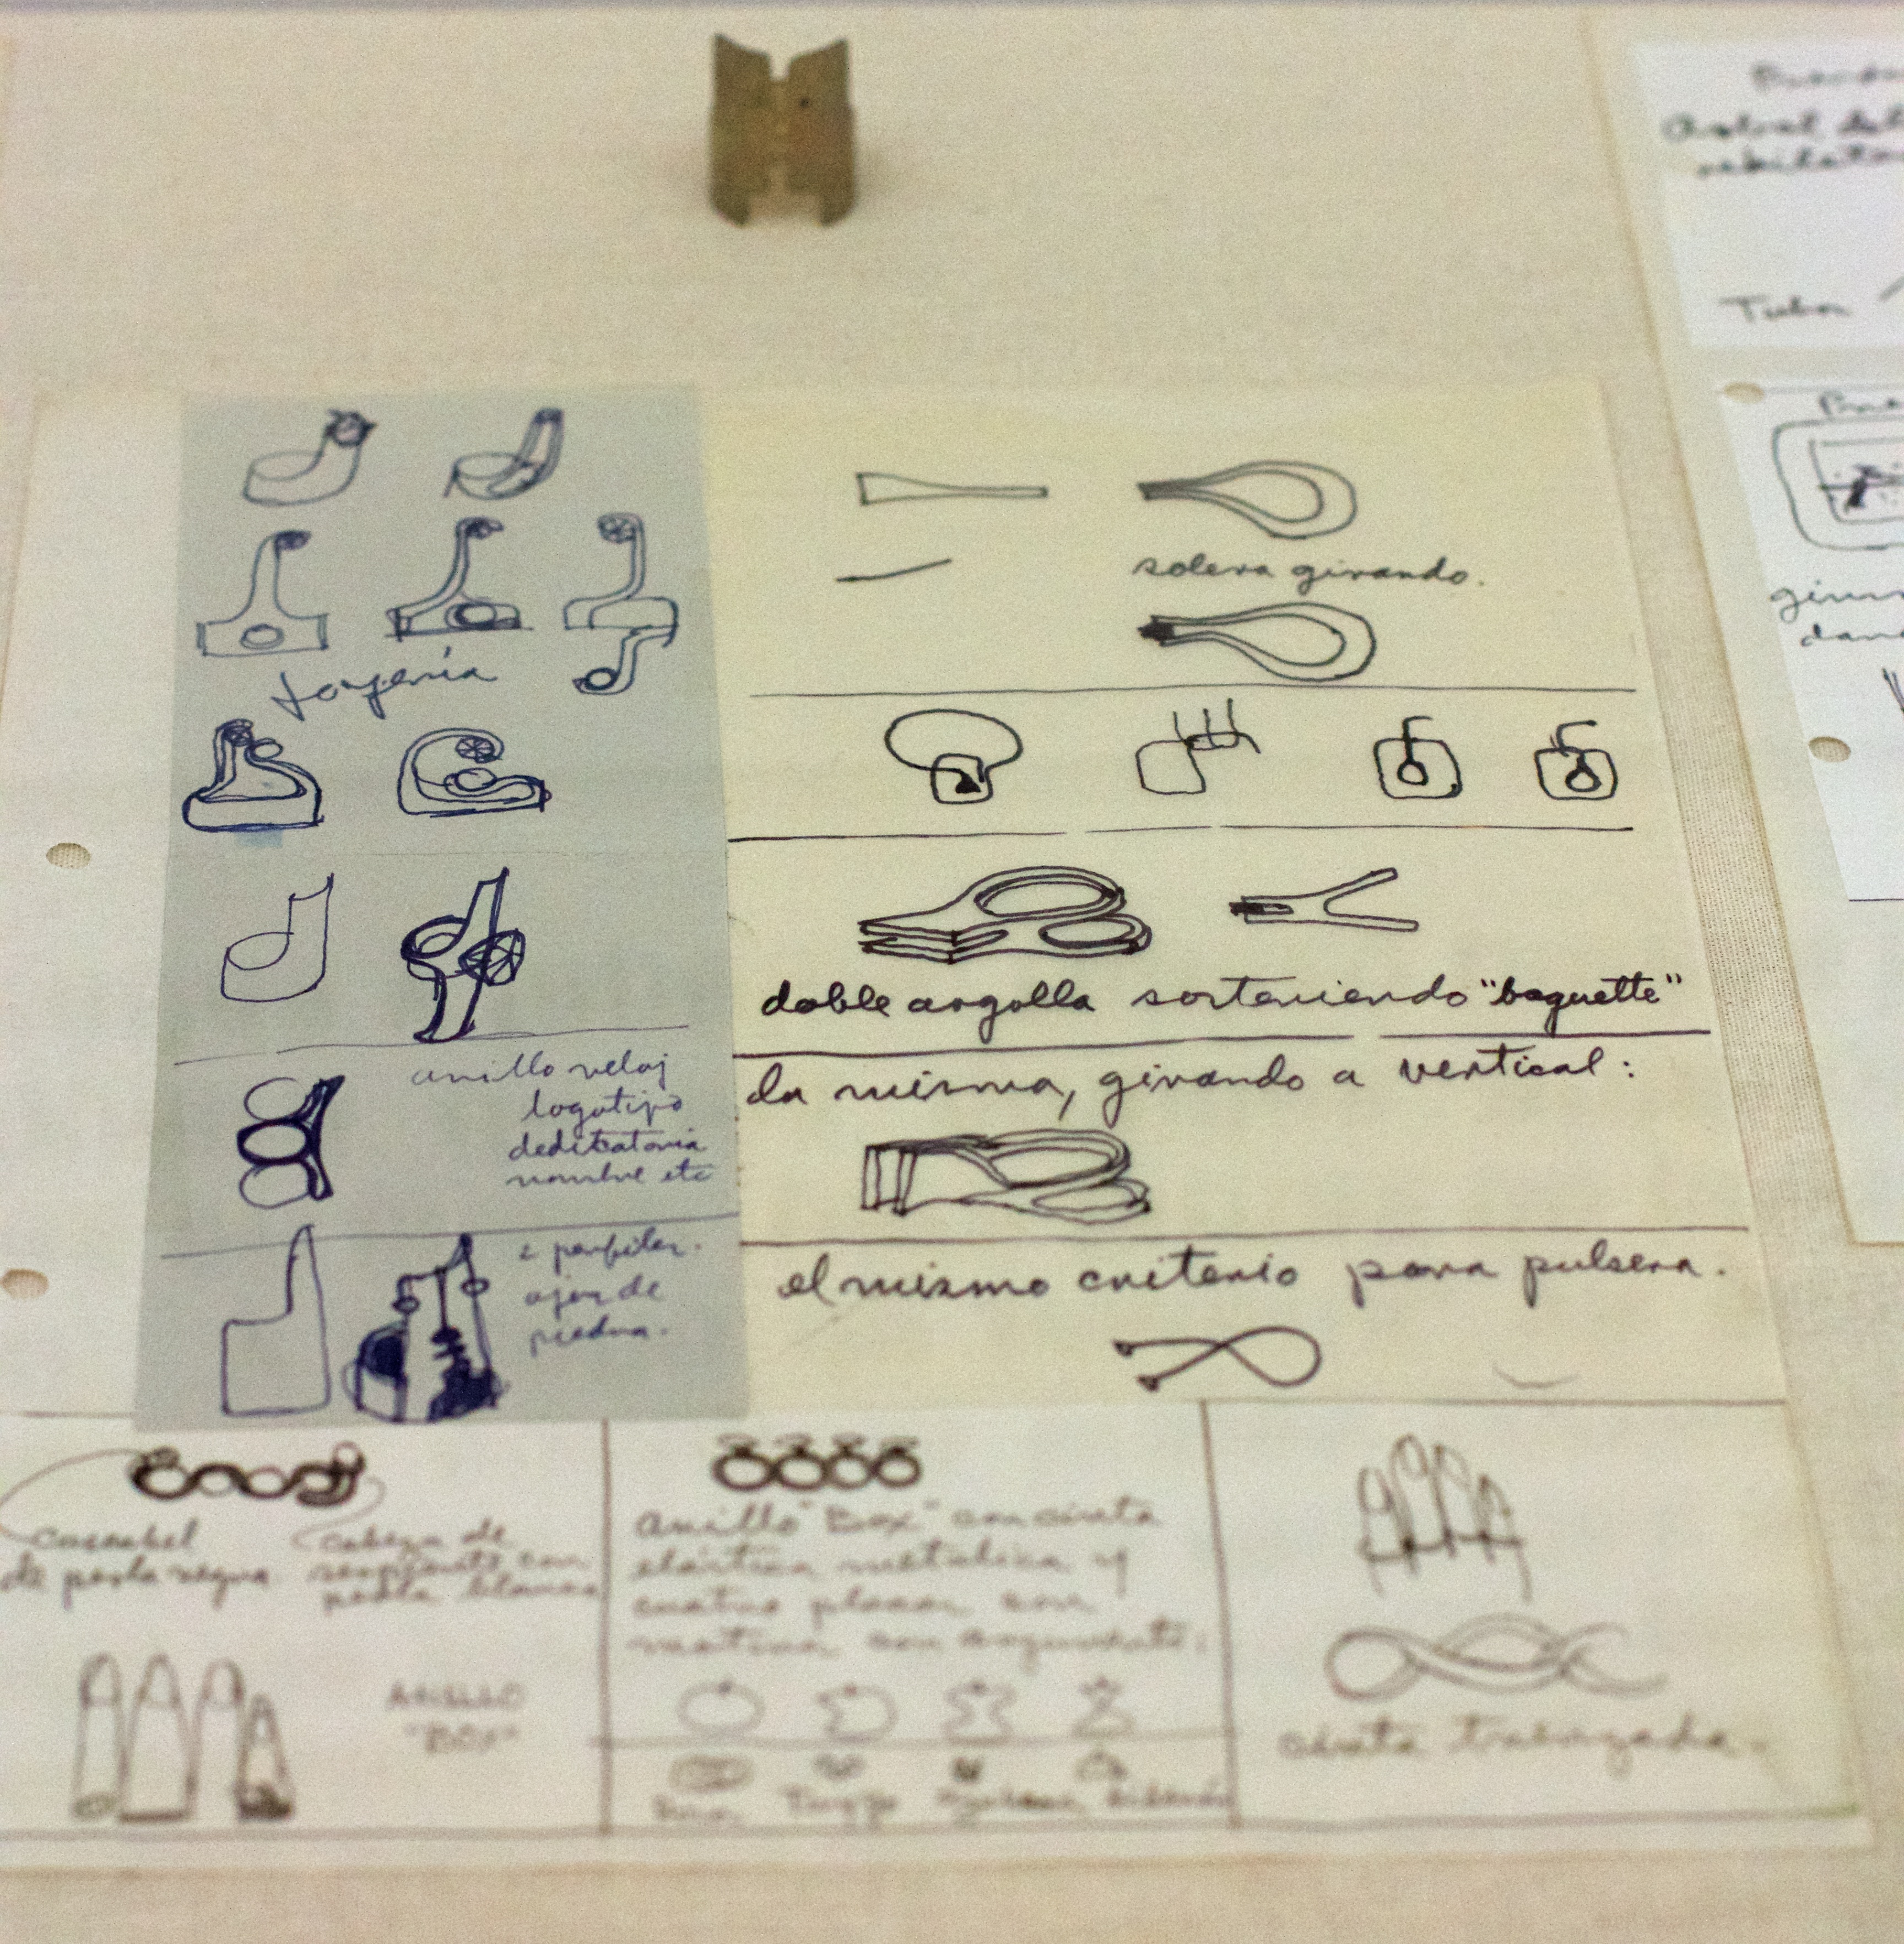
handwriting, font, art, writing, drawing, sketch, shape, document, pattern, design, calligraphy, number